Xenobia Bailey

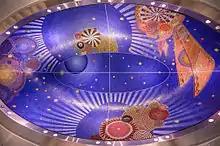
"Funktional Vibrations", mosaic, 2016. At the 34th Street station

Bailey focuses on ancient African styles, reviving undocumented, non-commercial, engineered designs, artifacts and other cultural treasures from contemporary rural and urban homemakers. Influences on her work include economic culture and a wish to design experimental nature-based-futuristic, sustainable material culture in the aesthetic of funk for a skilled craft & masons labor force. She is concerned with social and economic development and the health and well-being for under-served rural communities that were socially erased during the Atlantic Slave Trade. Her large-scale crochet pieces and mandalas consist of colorful concentric circles and repeating patterns. Bailey's art work ranges from costumes, hats, wall pieces and newer digital images are "the far cry from the traditional shawls and doilies associated with the medium". Her pieces are often connected to her ongoing project "Paradise Under Reconstruction in the Aesthetic of Funk". Bailey's work strives to create a textile culture and aesthetic that African Americans were unable to develop because of slavery and reconstruction.